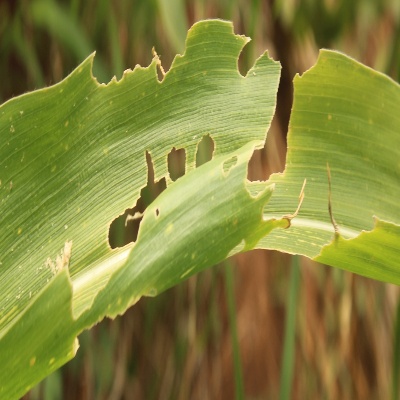
Crop: Maize
Condition: fall armyworm